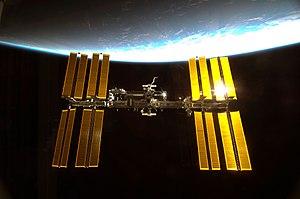
La colonisation de l'espace, ou colonisation spatiale, est au-delà d'un sujet classique de fiction, un projet astronautique d'habitation humaine permanente et en grande partie auto-suffisante en dehors de la Terre. Elle est liée à la conquête de l'espace.